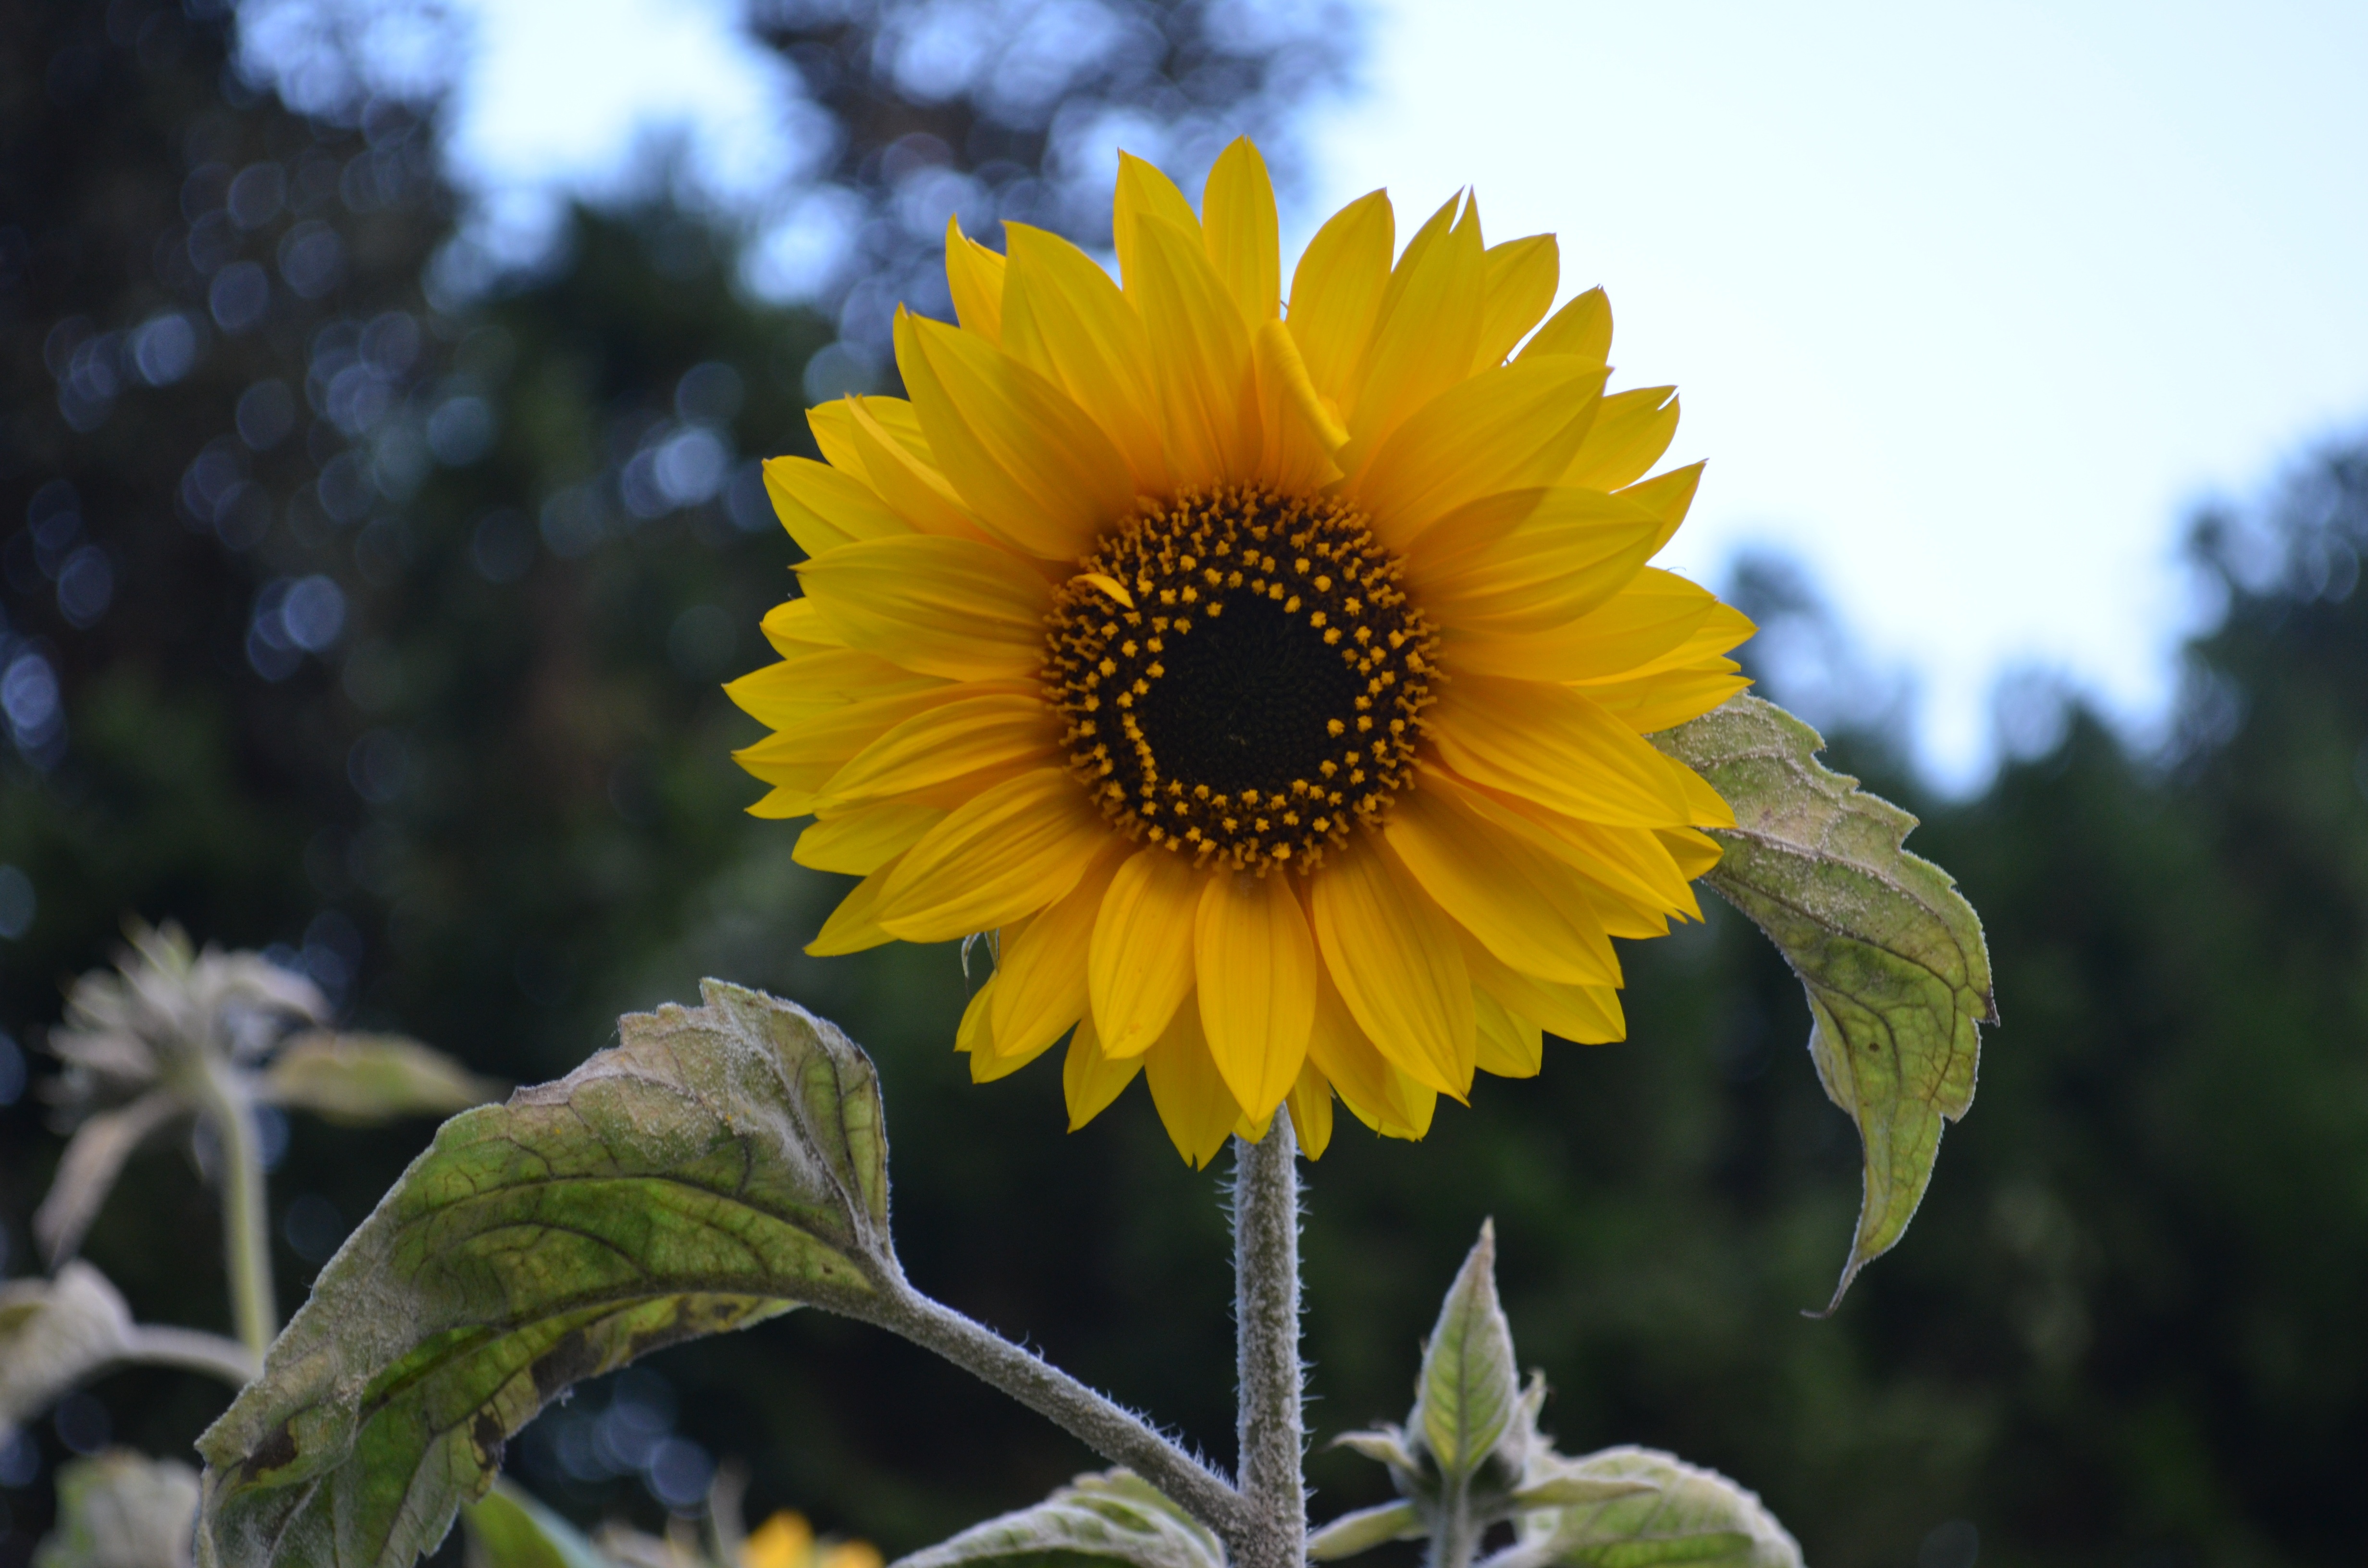
nature, plant, sun, field, sunlight, flower, petal, botany, yellow, flora, sunflower, wildflower, pretty, macro photography, flowering plant, daisy family, asterales, sunflower seed, annual plant, plant stem, land plant